Excess mortality in the Soviet Union under Joseph Stalin

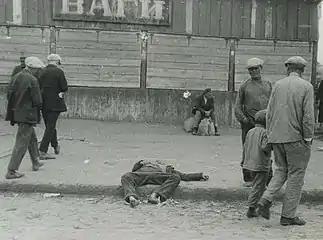
Passers-by and the corpse of a starved man on a street in Kharkiv, 1932

According to official Soviet estimates, more than 14 million people passed through the "Gulag" from 1929 to 1953, and a further 7 to 8 million were deported and exiled to remote areas of the Soviet Union.